Phoe Par Gyi

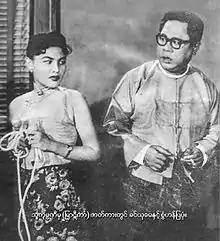
Po Par Gyi and Khin Yu May

Po Par Gyi (March 1917 – January 14, 1980) was a popular traditional Burmese opera performer and two-time Myanmar Academy Award winning actor known for his comic roles.